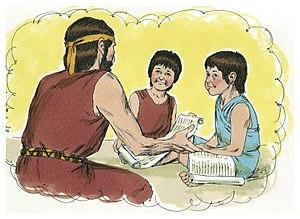
Illustration biblique du livre de la Deutéronome chapitre 12 עברית: 12 האיור המקראי של change me! פרק हिन्दी: {{{hi}}} अध्याय change me! की पुस्तक की बाइबिल चित्रण Bahasa Indonesia: Ilustrasi Alkitab dari Kitab Ulangan pasal 12 Italiano: Illustrazione biblica del libro della change me! Capitolo 12 日本語: change me!12章の本の聖書の実例 Jawa: Ilustrasi Alkitab saking Kitab Andharaning Torèt pasal 12 한국어: change me! 12 장 장부의 성경 그림 Bahasa Melayu: Ilustrasi Alkitab dari Kitab Ulangan pasal 12